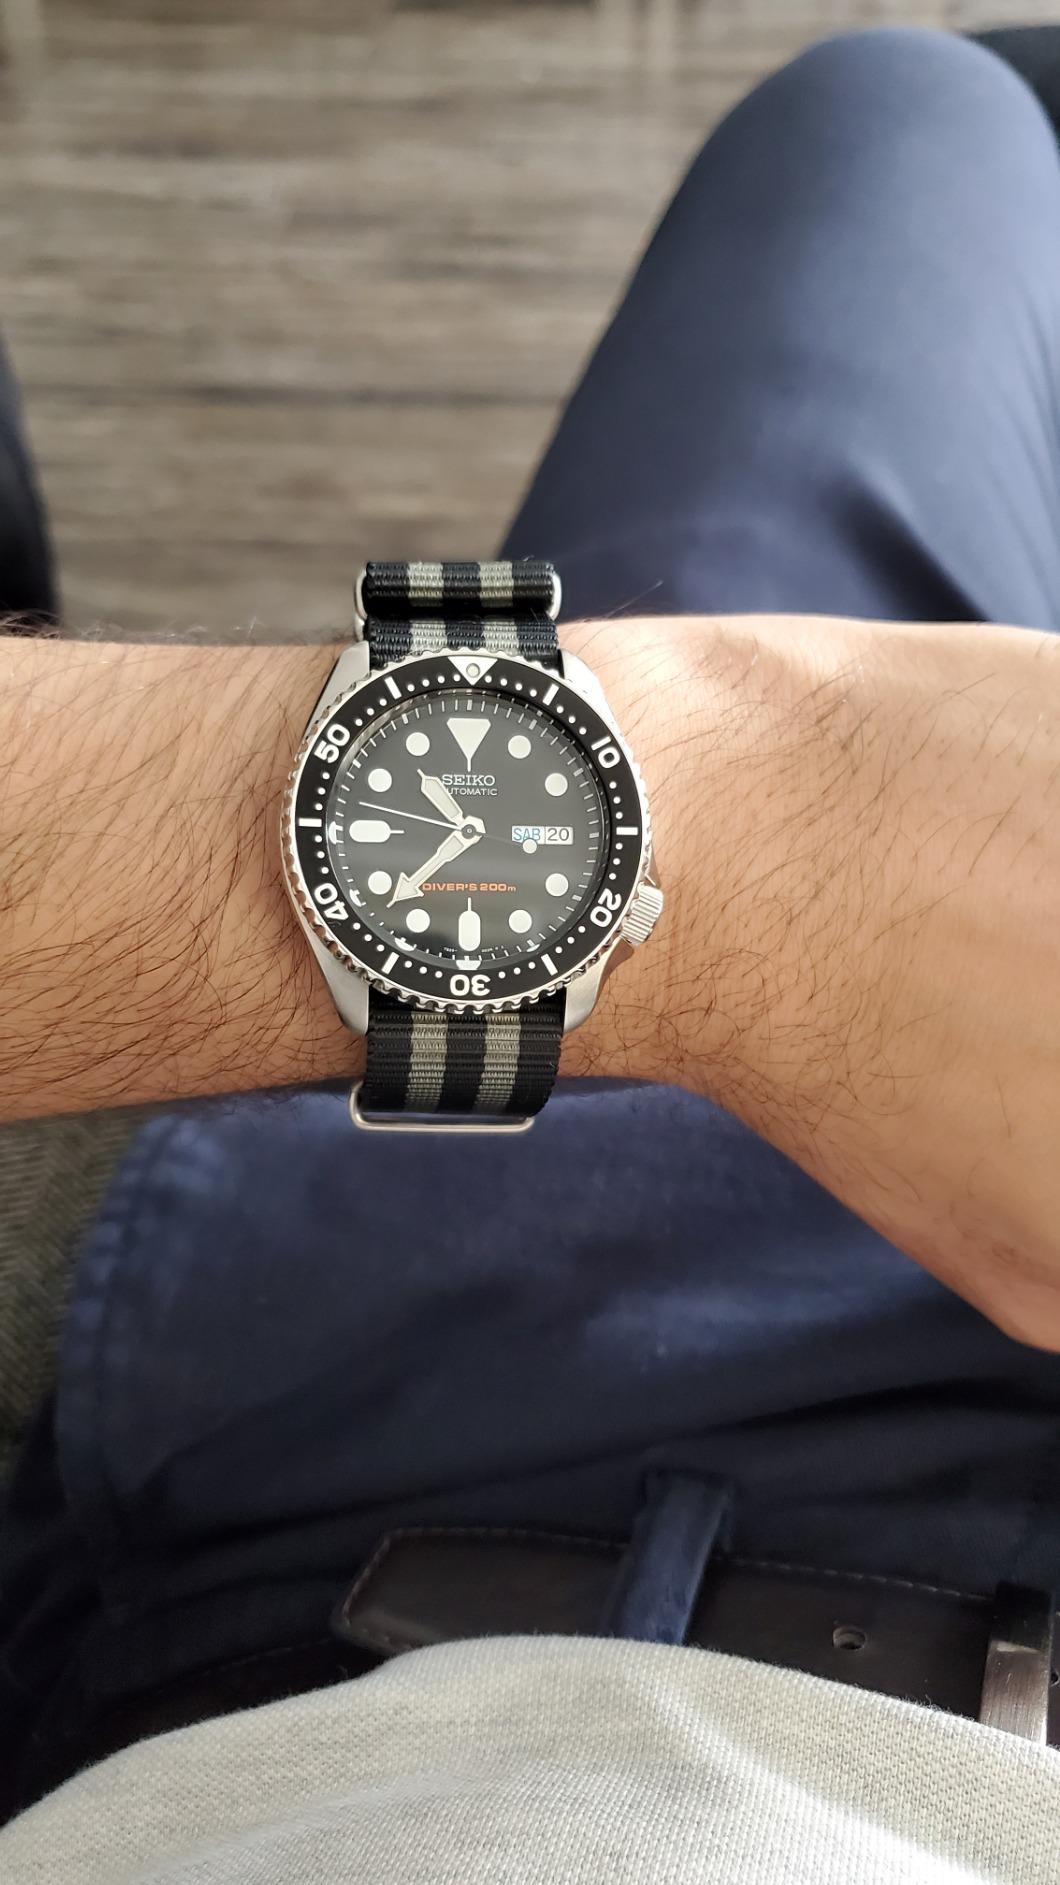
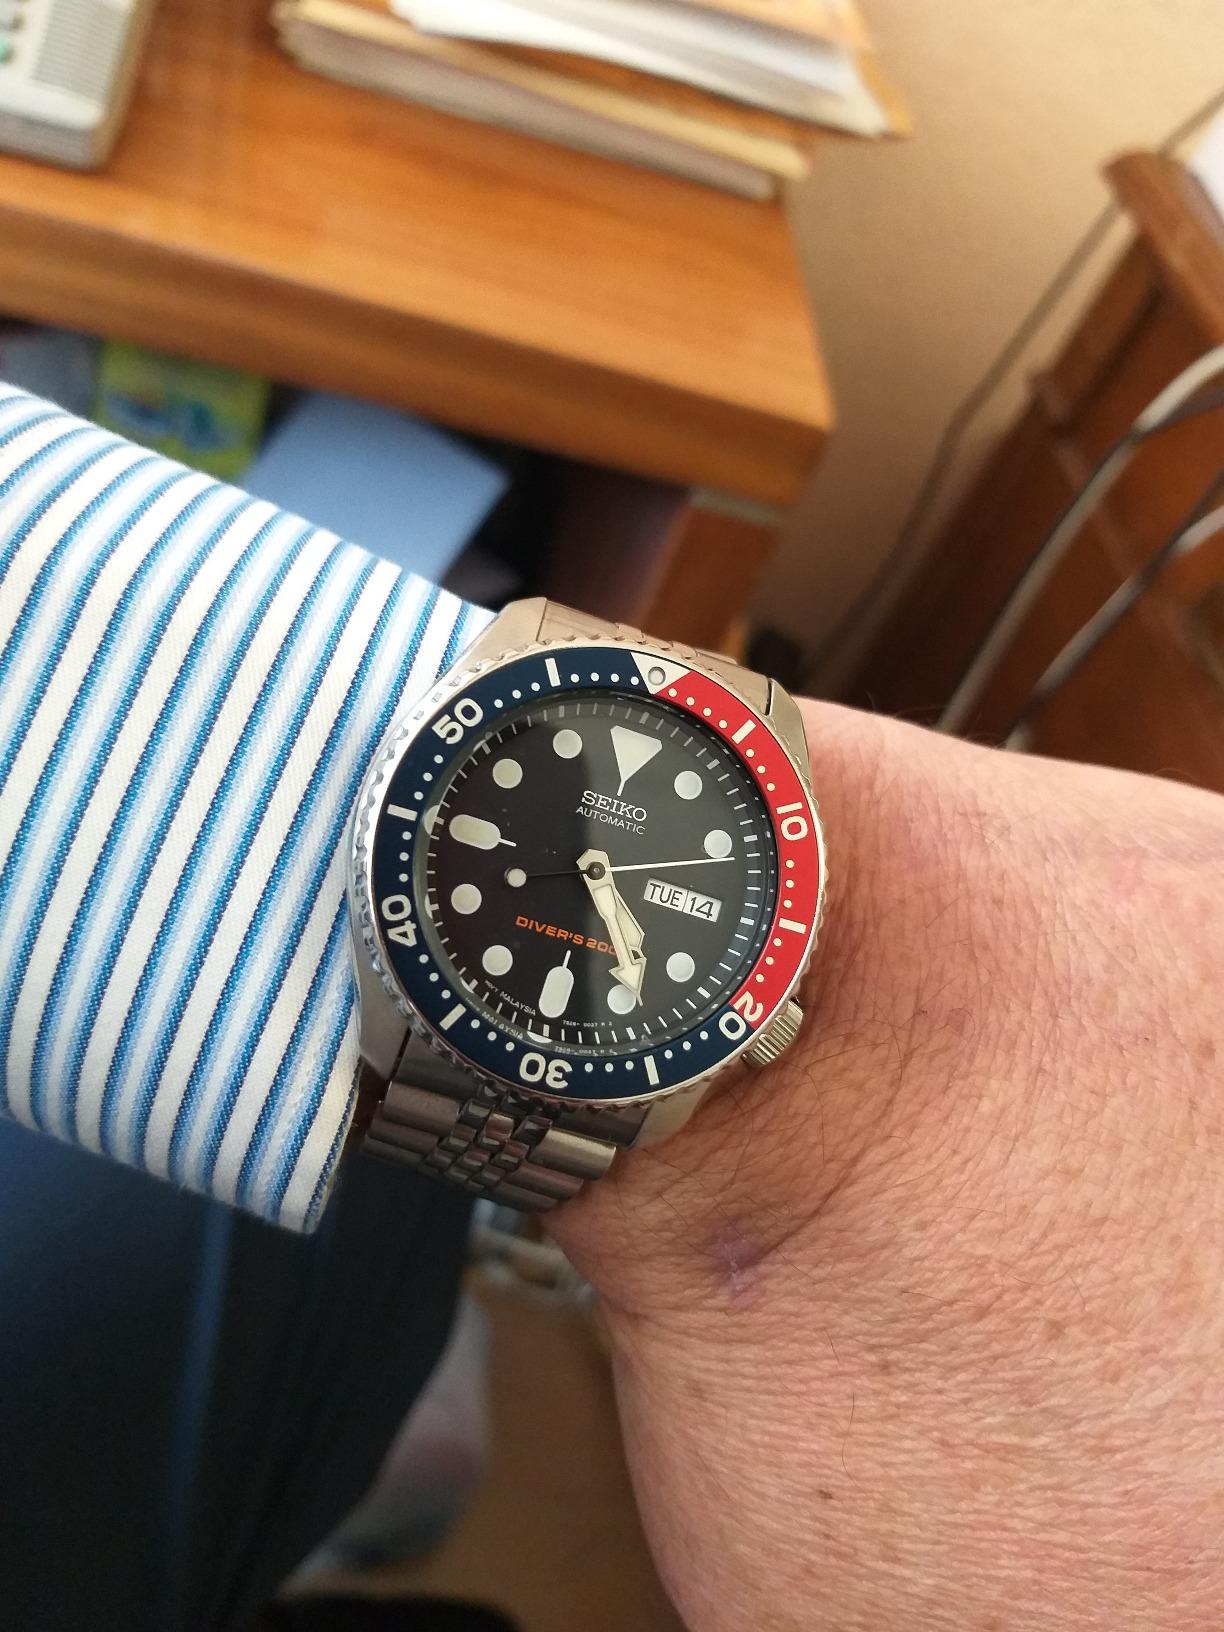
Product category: accessories_watch
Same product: no